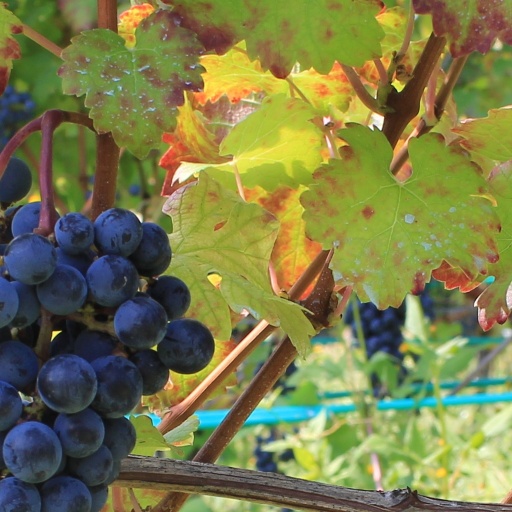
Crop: grape